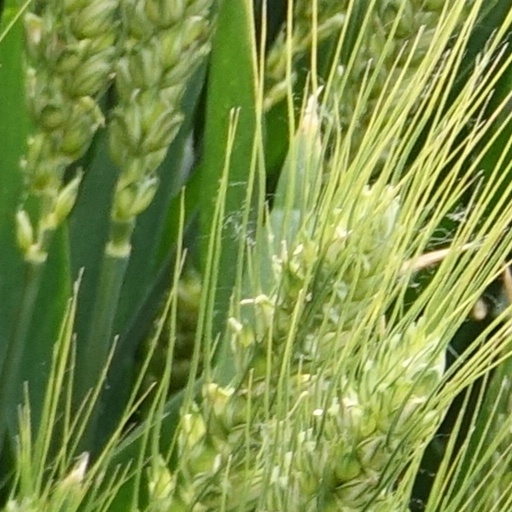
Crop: wheat